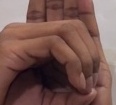
ASL sign: 0